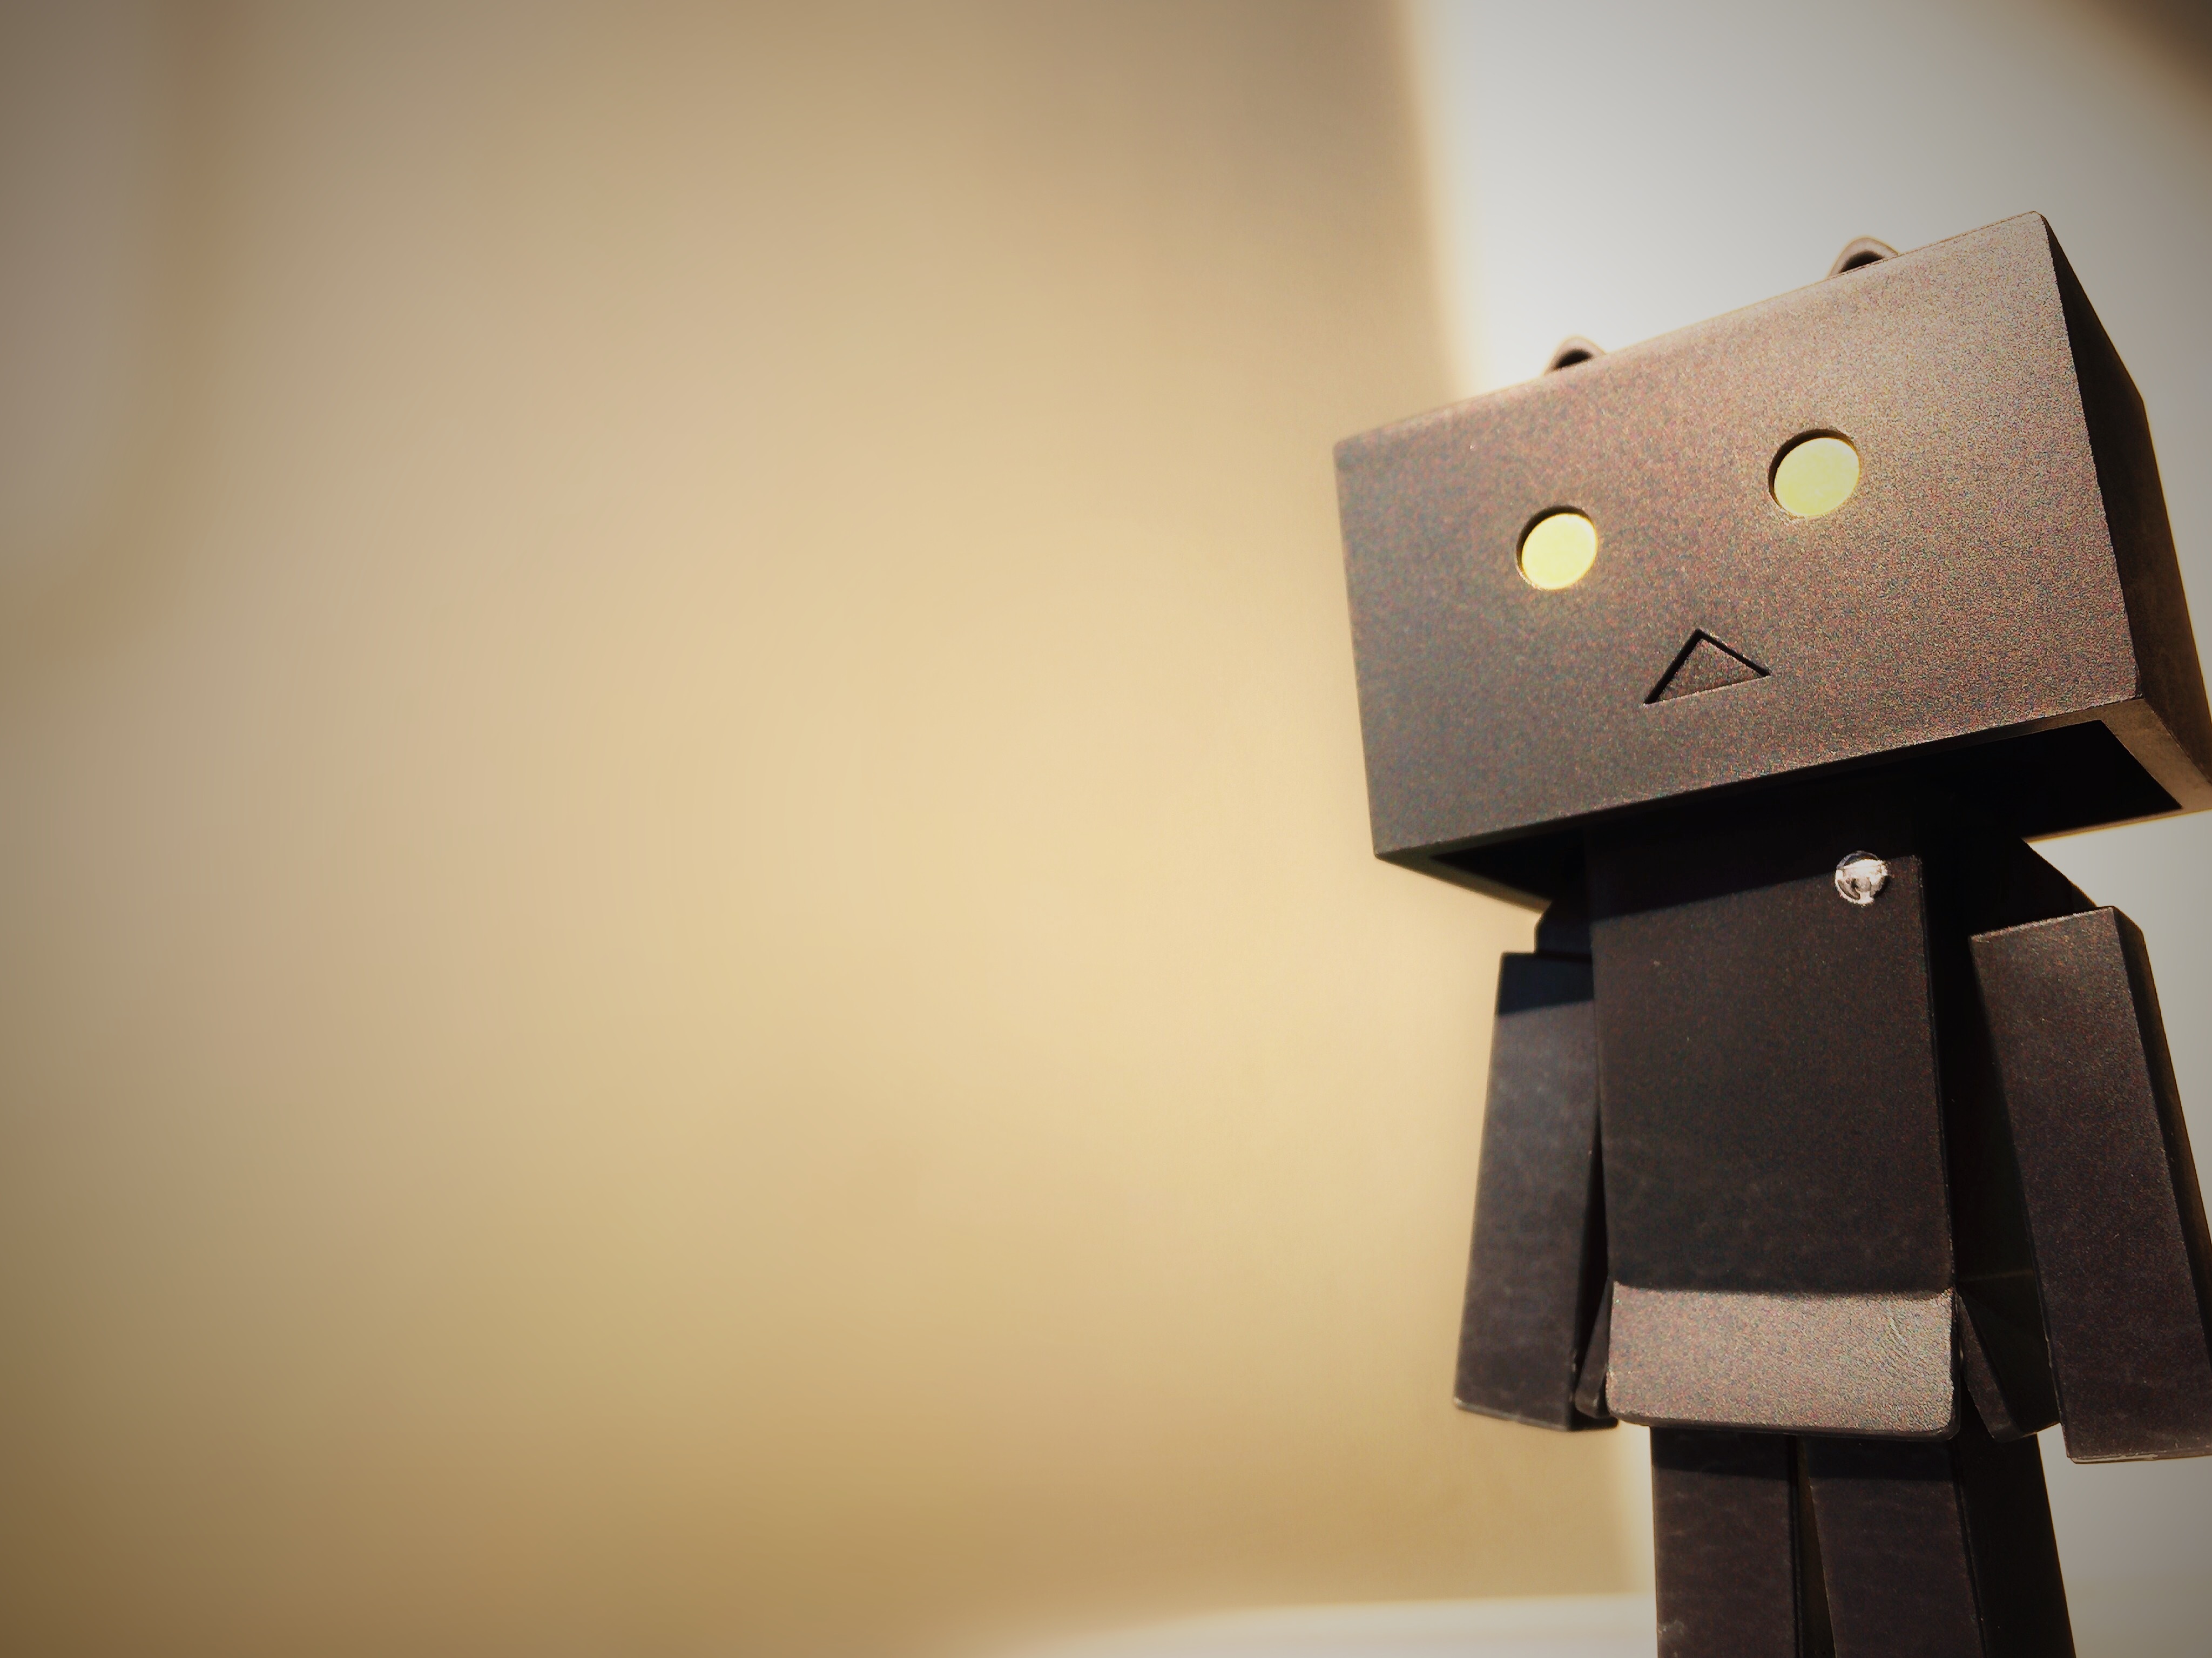
light, black and white, wood, number, cat, box, lamp, black, lighting, toy, doll, animation, figure, design, loneliness, light fixture, alienation, figures, shape, danbo, nyangbo, however boards, no power, nyan danbo, sad doll